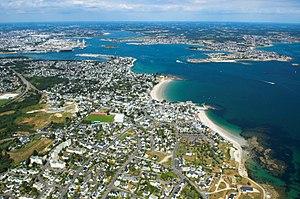
L'aire urbaine de Lorient est une aire urbaine française centrée sur les cinq communes de l'unité urbaine de Lorient, dans le Morbihan. Composée de 29 communes dans sa délimitation de 2010, ses 215 591 habitants faisaient d'elle en 2012 la 46ᵉ aires urbaines françaises.
La rade de Lorient est une rade de France située dans l'ouest du Morbihan.
Le TK Bremen est un cargo battant pavillon maltais qui s'est échoué le 16 décembre 2011 à Erdeven, situé sur la côte de Bretagne sud en France en suscitant une importante couverture médiatique et une vive polémique. Ce vraquier de taille modeste construit en 1982 dans un chantier naval de Pusan en Corée du Sud a été, depuis son lancement, la propriété successive de plusieurs armateurs en changeant parfois de pavillon. Inspecté régulièrement il ne présente pas de défaut de sécurité majeur au moment de l'échouement.
Le pays de Lorient correspond à un territoire de près de 270 000 habitants dont la ville principale est Lorient, constitué de quarante-six communes regroupées en trois structures intercommunales : Lorient Agglomération, la communauté de communes de Blavet Bellevue Océan et depuis le 1ᵉʳ janvier 2018 Quimperlé Communauté.
Lorient Agglomération est une communauté d'agglomération française, située dans le département du Morbihan et la région Bretagne. Créée à la fin de l'année 1999 sous le nom Cap l'Orient, elle prend son nom actuel en 2012.